Viksdalen Church

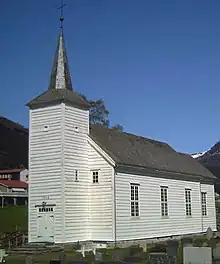
View of the church

Viksdalen Church is a parish church of the Church of Norway in Sunnfjord Municipality in Vestland county, Norway. It is located in the village of Vik. It one of the four churches for the Gaular parish which is part of the Sunnfjord prosti (deanery) in the Diocese of Bjørgvin. The white, wooden church was built in a long church style in 1848 using designs by the architect Hans Linstow. The church seats about 284 people.